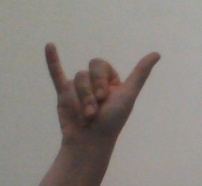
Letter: ya